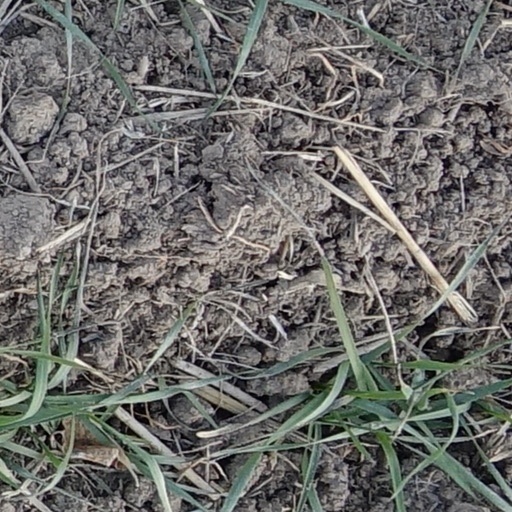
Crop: wheat